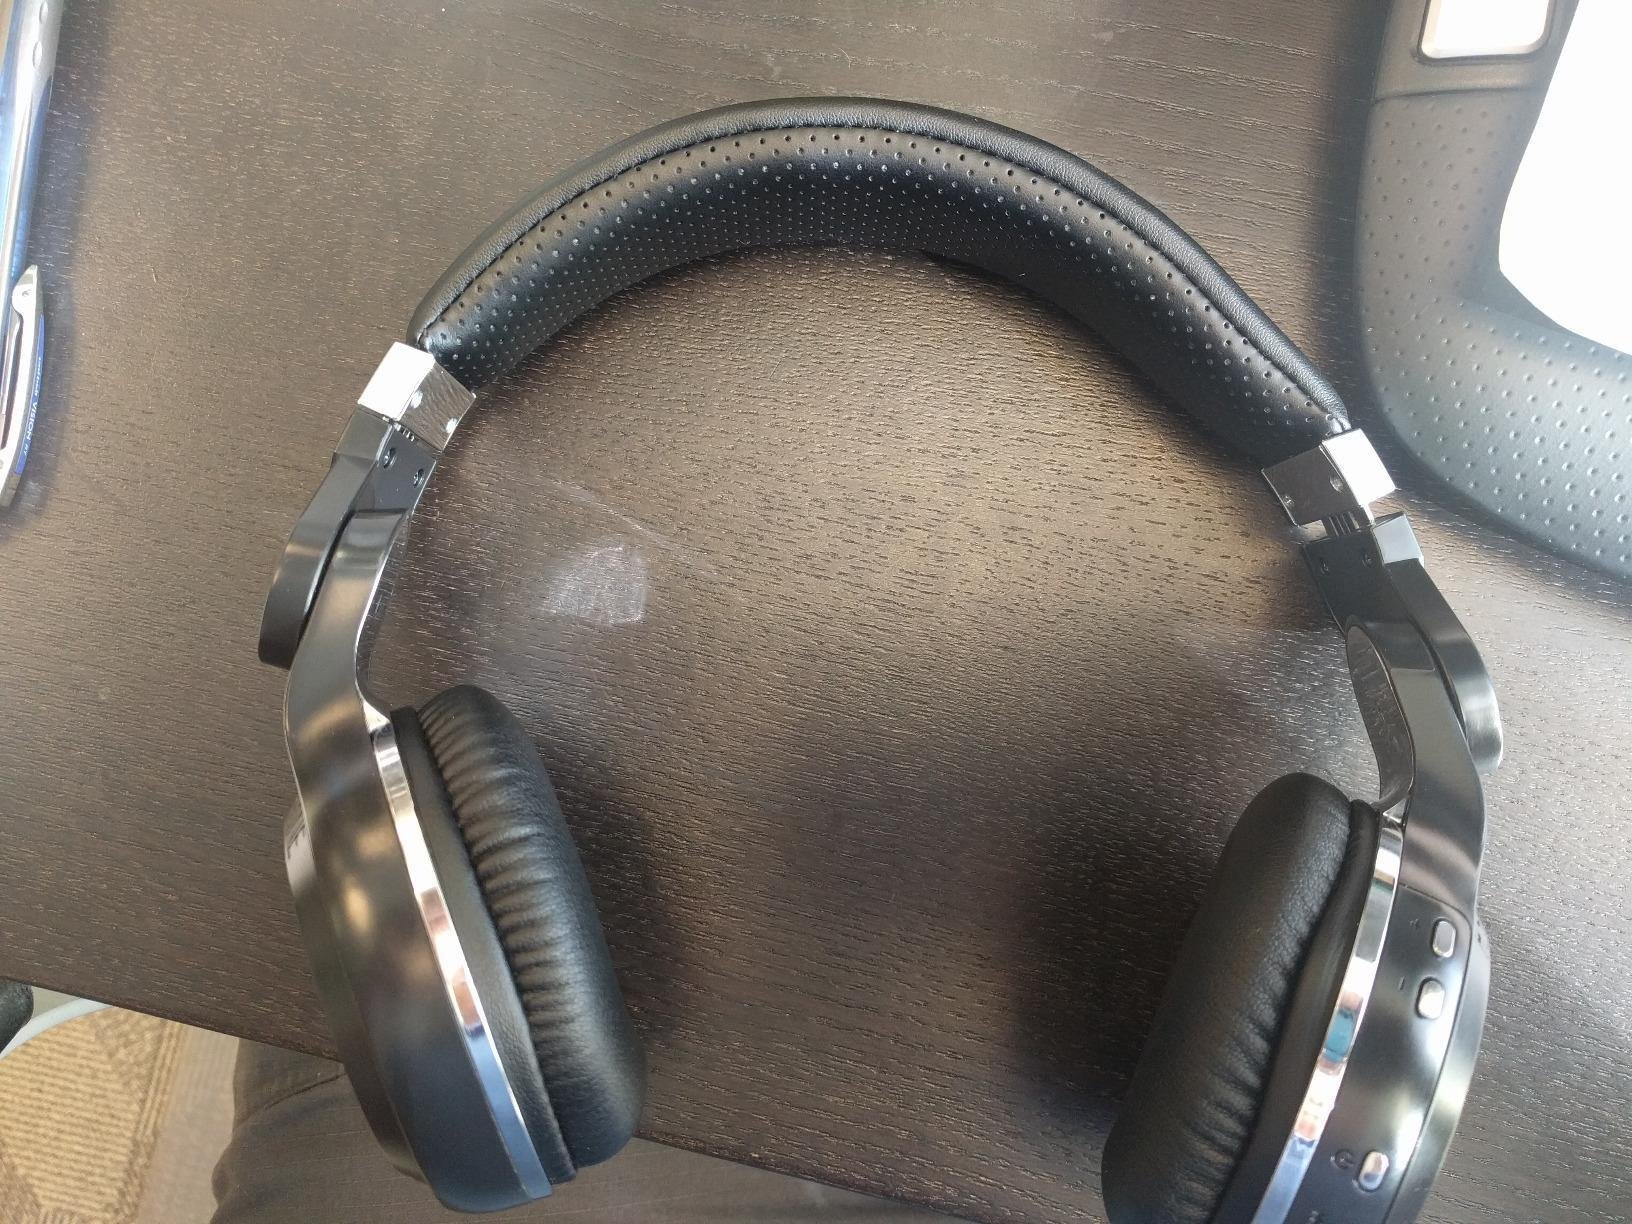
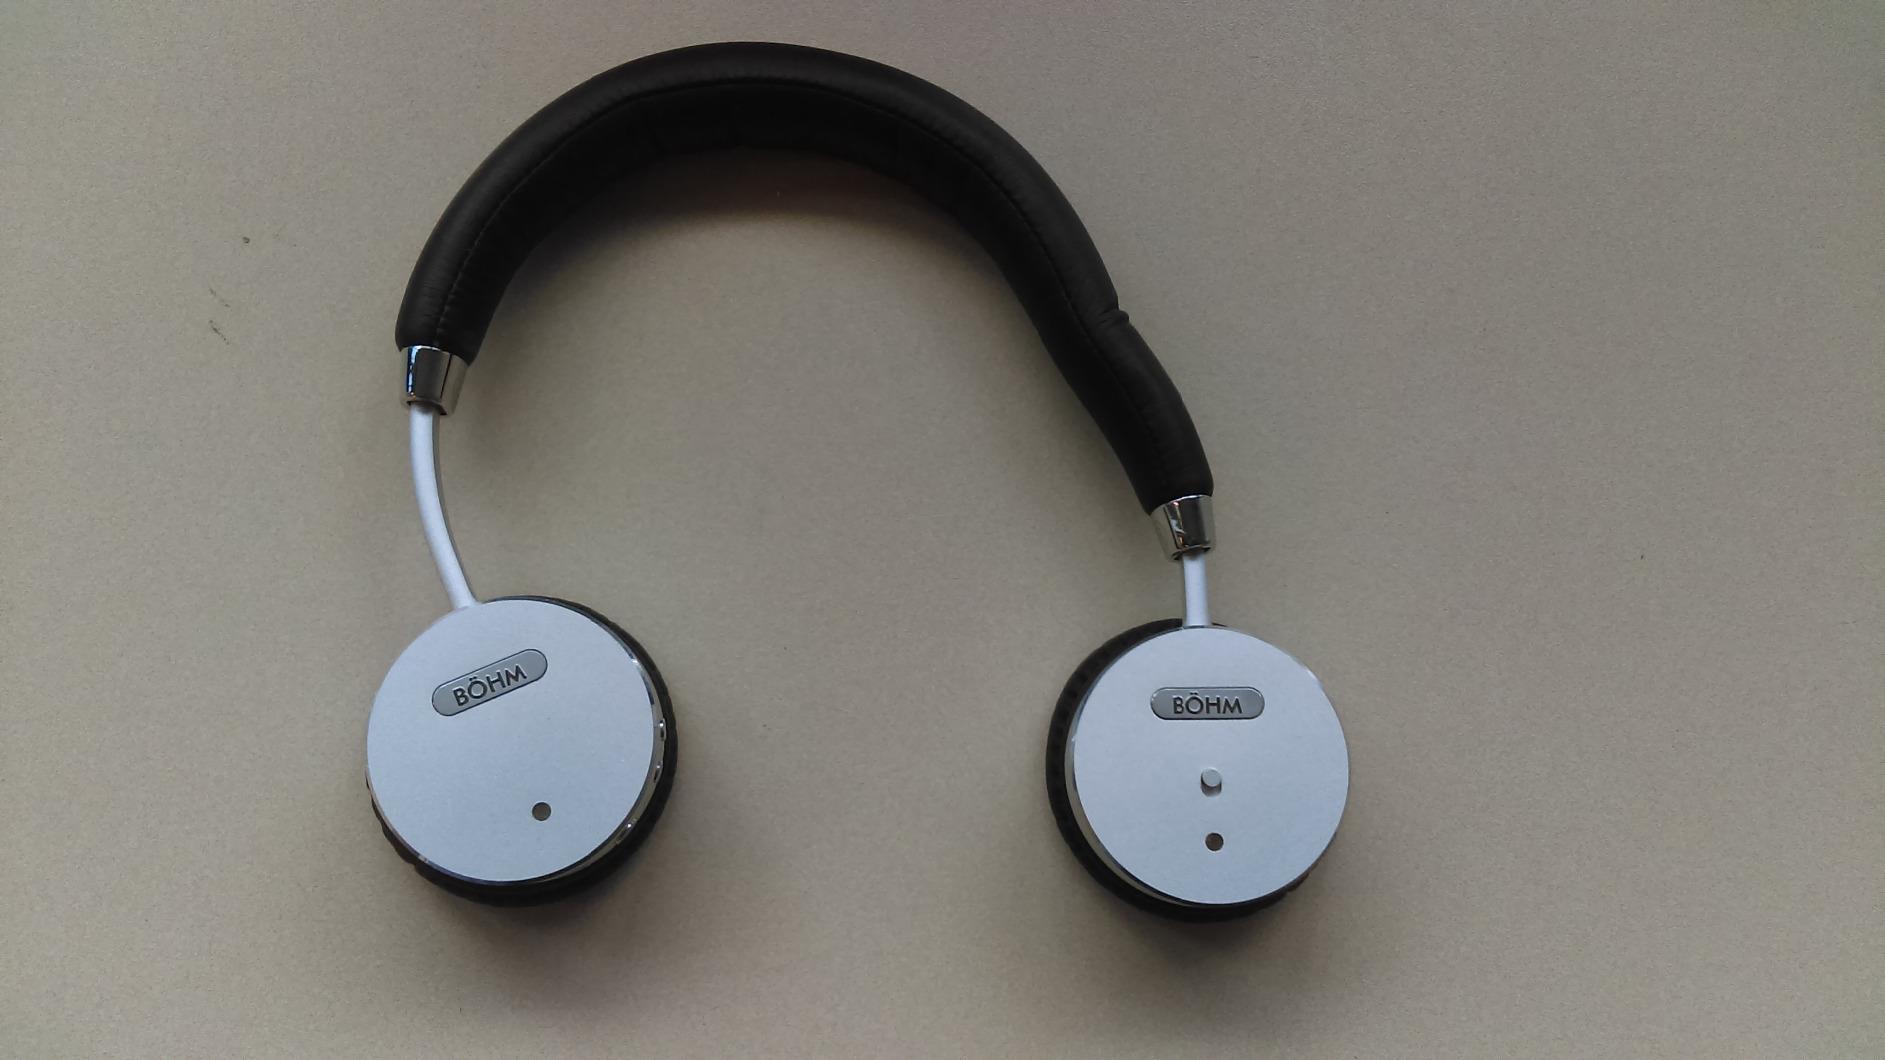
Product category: headphones
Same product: no